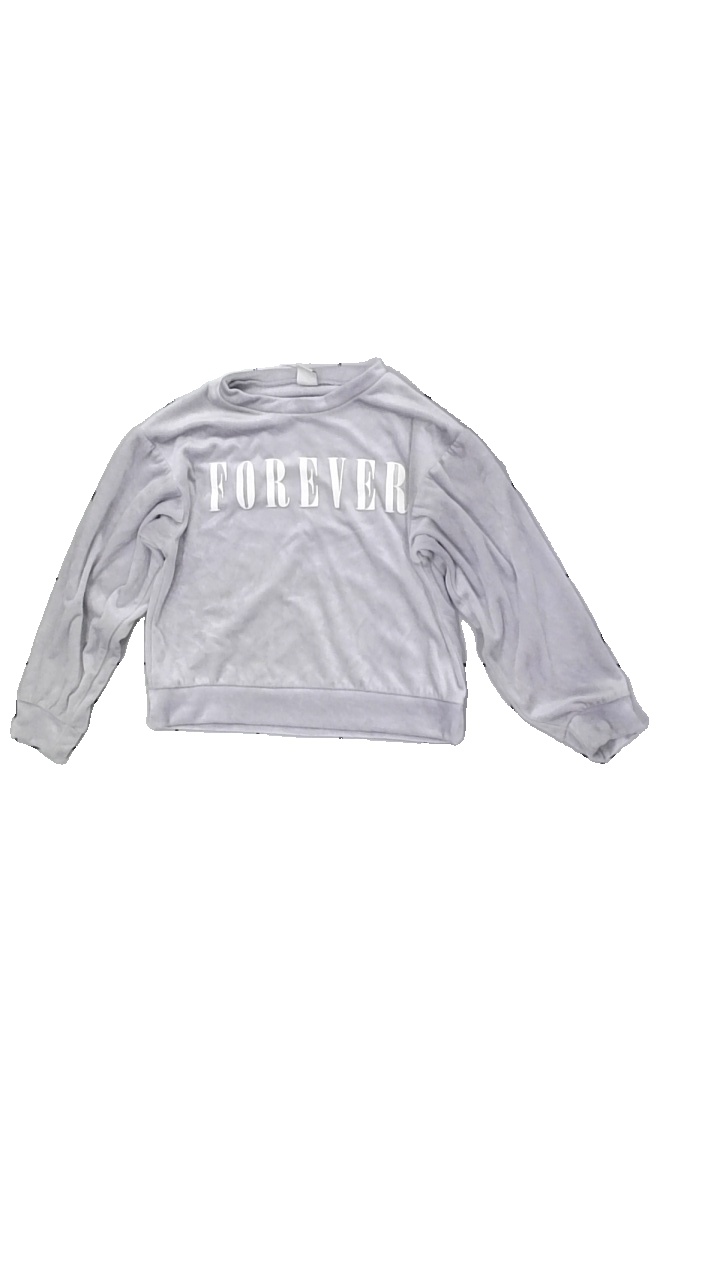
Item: Sweater (Children)
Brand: Lindex
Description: lila sammetströja med text fram, svag fläck fram
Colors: Purple, White
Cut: Regular
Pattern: Other
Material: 100% polyester
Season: All
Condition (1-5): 4
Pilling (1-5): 5
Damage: fläck
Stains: Minor
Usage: Reuse
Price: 50-100